Orizari Glacier

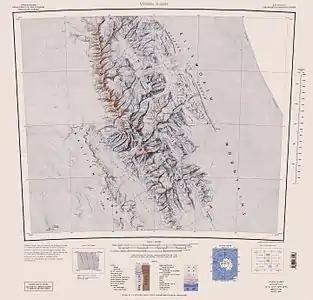
Sentinel Range map.

Orizari Glacier is the long and wide glacier in Veregava Ridge on the east side of Sentinel Range in Ellsworth Mountains, Antarctica. It is draining the north slopes of Mount Waldron, and flowing north-northwestwards to join Dater Glacier west of Sipey Bluff.